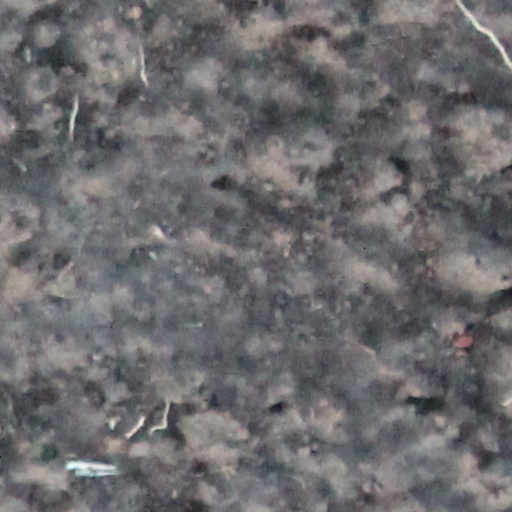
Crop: wheat